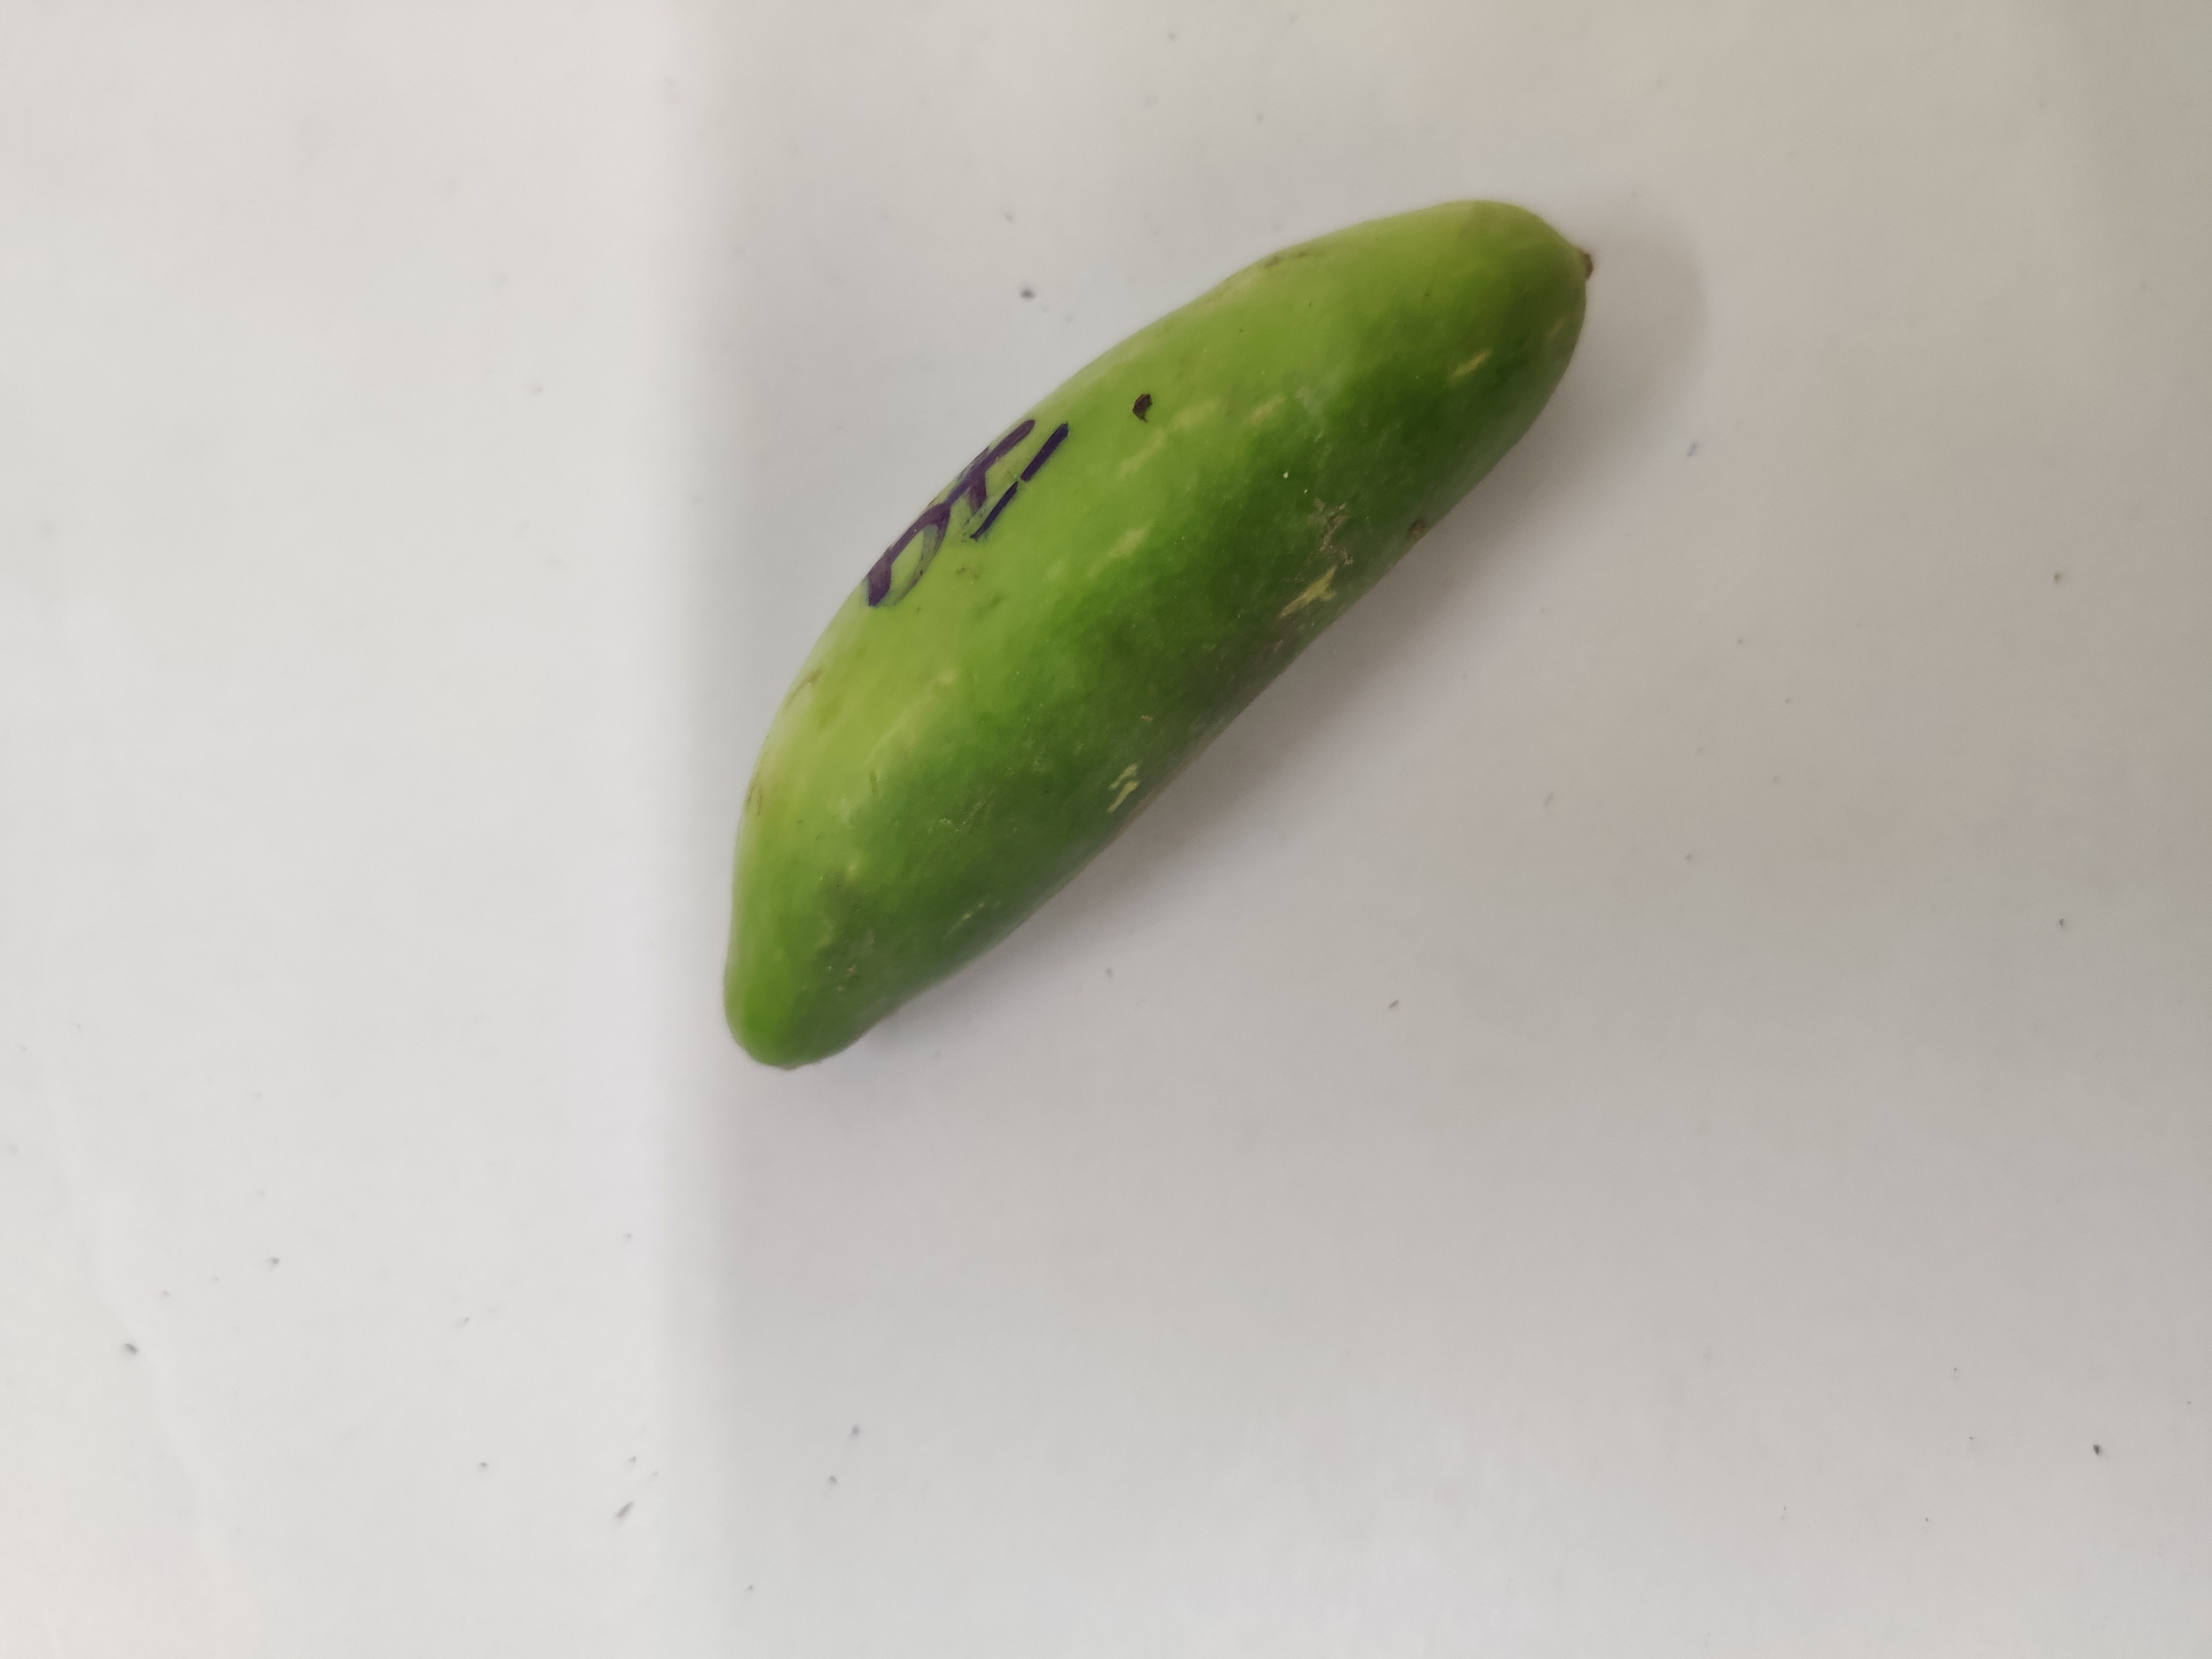
Crop: Ivy Gourd
Condition: Fresh